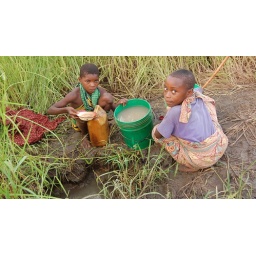
These girls were collecting water for their family in this bacteria infested water hole.